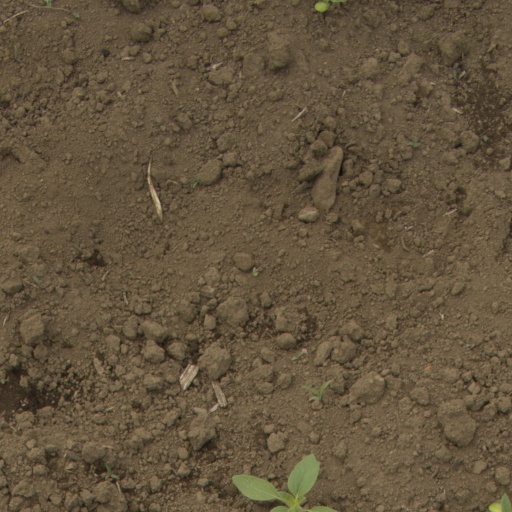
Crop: Jerusalem artichoke